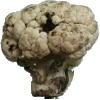
Label: Cauliflower 1